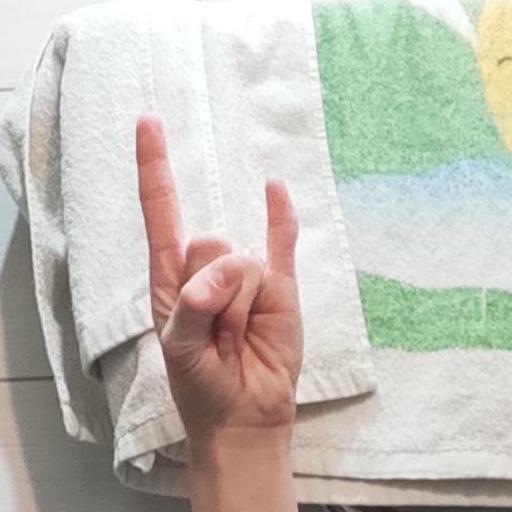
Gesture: rock